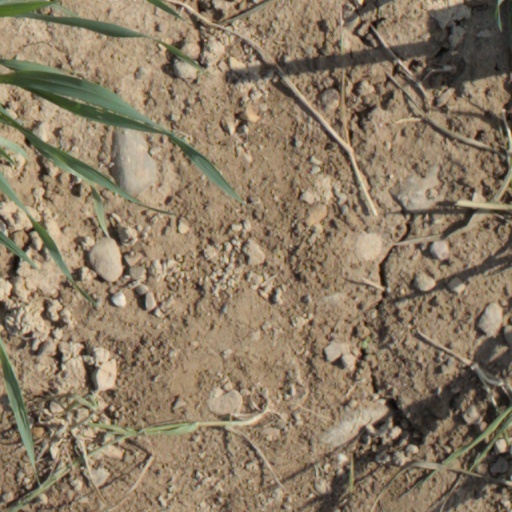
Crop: wheat